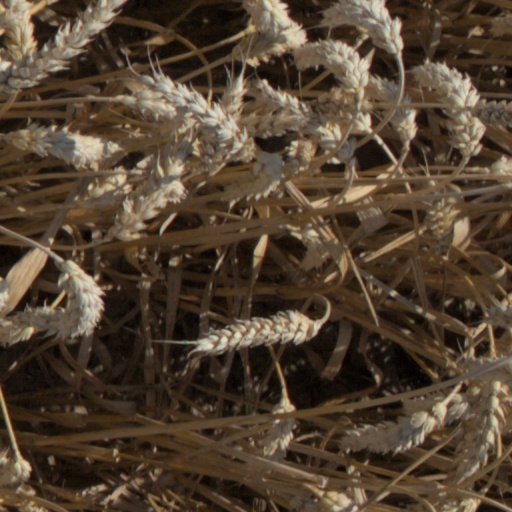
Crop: wheat